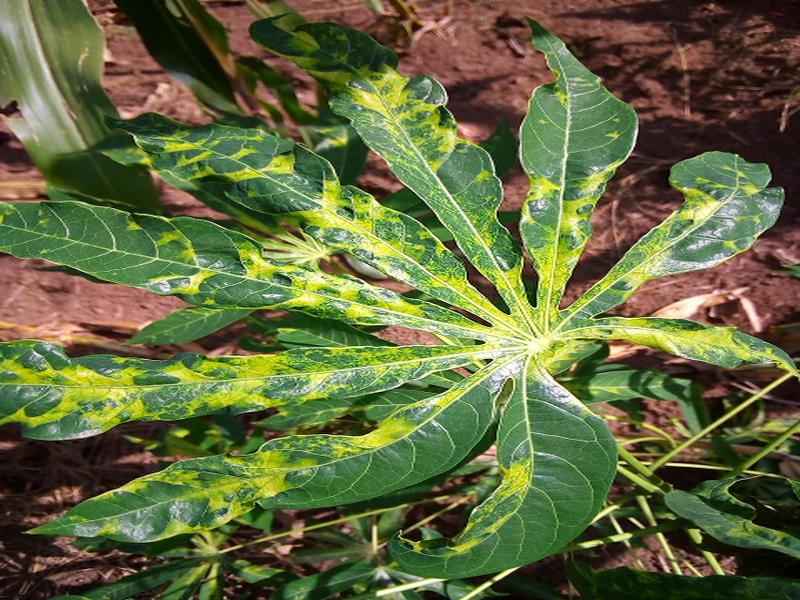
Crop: cassava
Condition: mosaic_disease